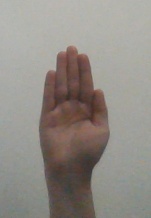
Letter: seen